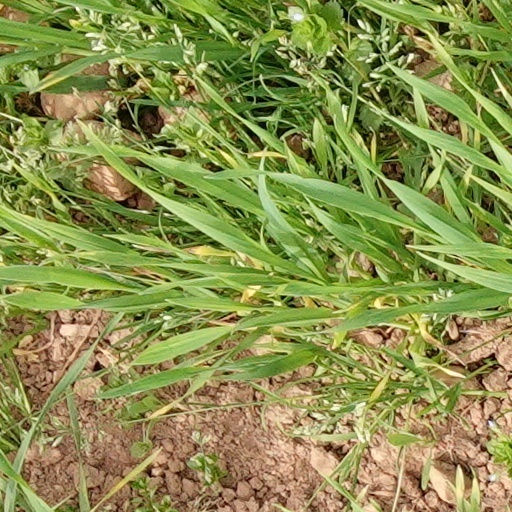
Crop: wheat